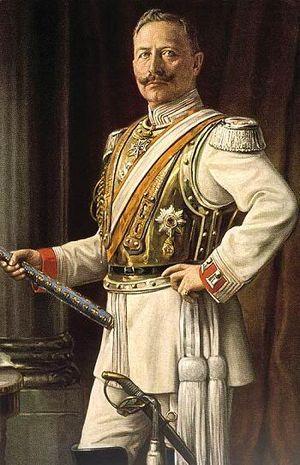
Franca Florio, née Francesca Paola Jacona della Motta le 27 décembre 1873 à Palerme et morte le 10 novembre 1950 à Vecchiano, est une noble italienne parmi les plus en vue de la Belle Époque.